Zach Lee

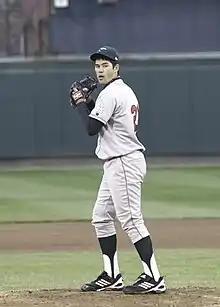
Lee pitching for the Great Lakes Loons in 2011

Lee made his debut in the Dodgers organization for the Great Lakes Loons in the Single–A Midwest League in 2011. On April 8, he faced the Lake County Captains, throwing four innings with five strikeouts and three walks. He made 24 total starts for the Loons, finishing with a 9–6 record and 3.47 ERA. Lee's 2011 performance led Baseball America to list him as the best prospect in the Dodgers farm system. He was promoted to the High-A Rancho Cucamonga Quakes to start 2012. He was 2–3 with a 4.55 ERA for the Quakes in 12 starts and was promoted to the Chattanooga Lookouts on June 25, 2012. Lee's debut at the Double–A level came against the Mississippi Braves on the next day. He pitched six innings, yielding only one run, but earned a no decision. His start with the Lookouts was slow, but Lee improved as the season went on thanks to mechanical adjustments in his pitching delivery. He finished 4–3 with a 4.25 ERA for the Lookouts. Following the season, Lee fell to fifth on Baseball America's list of Dodgers prospects.